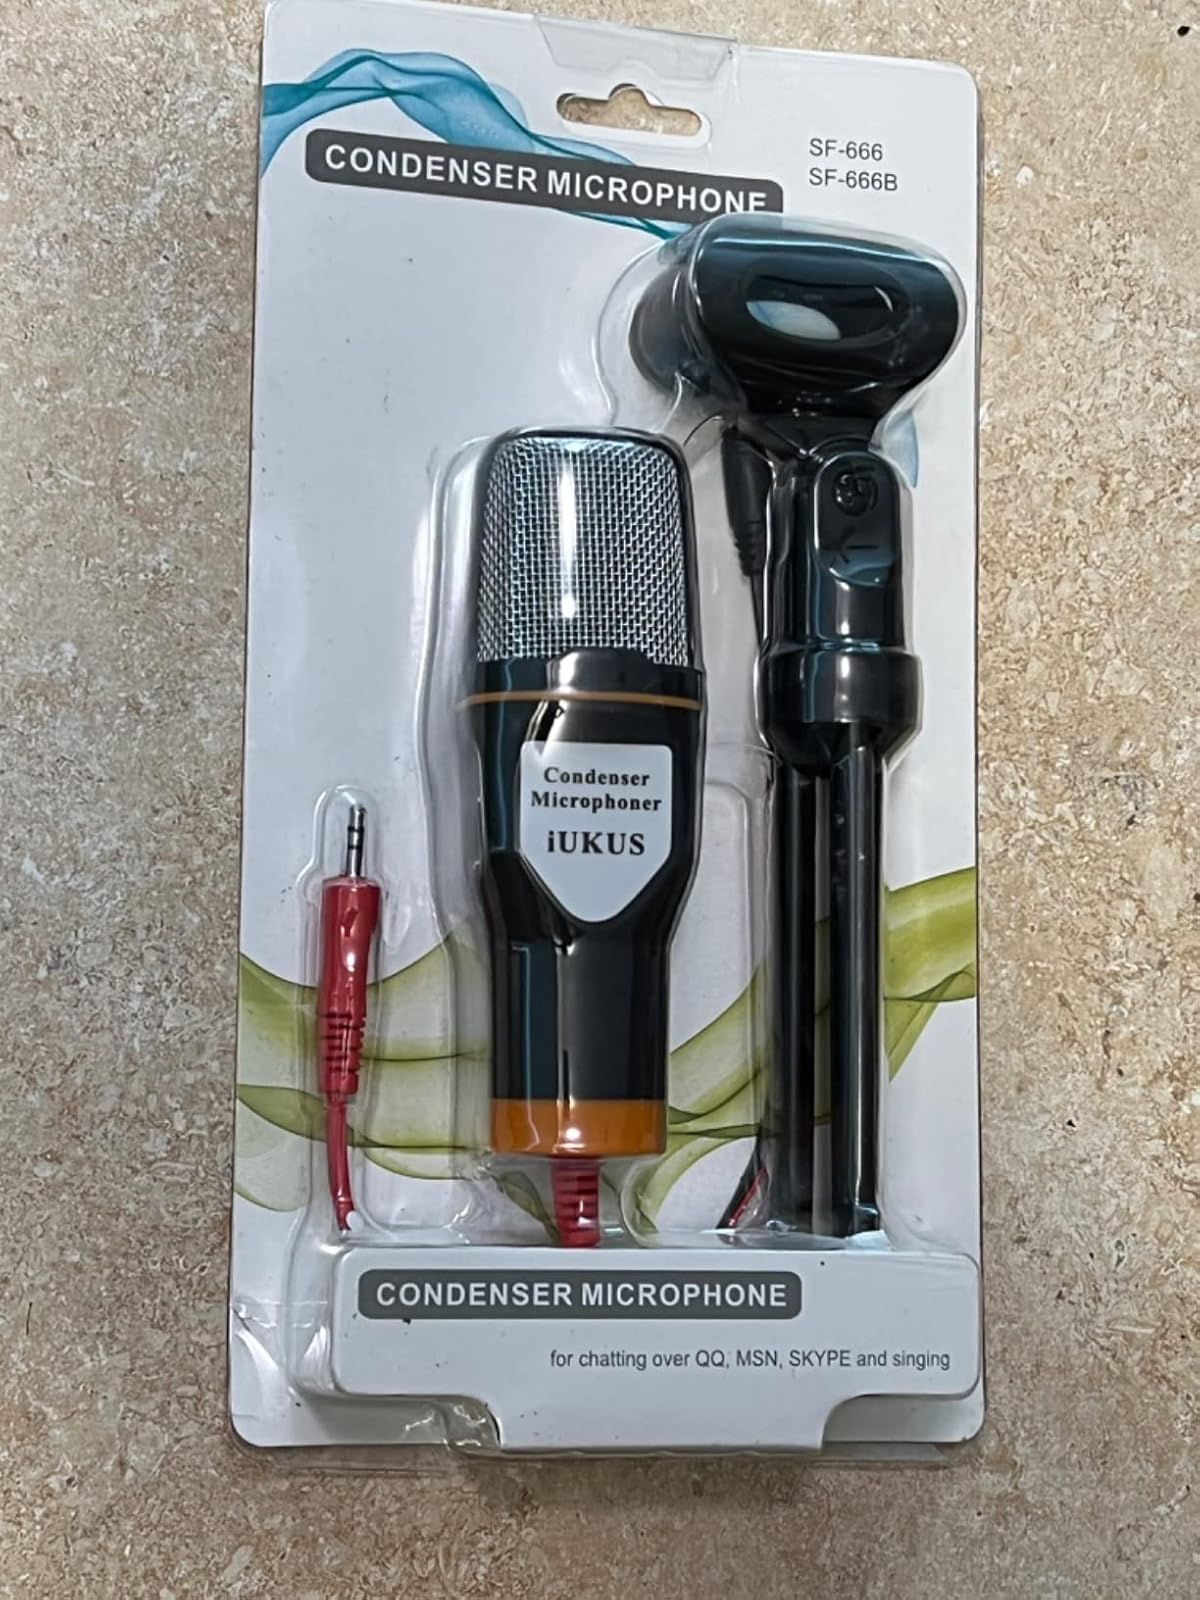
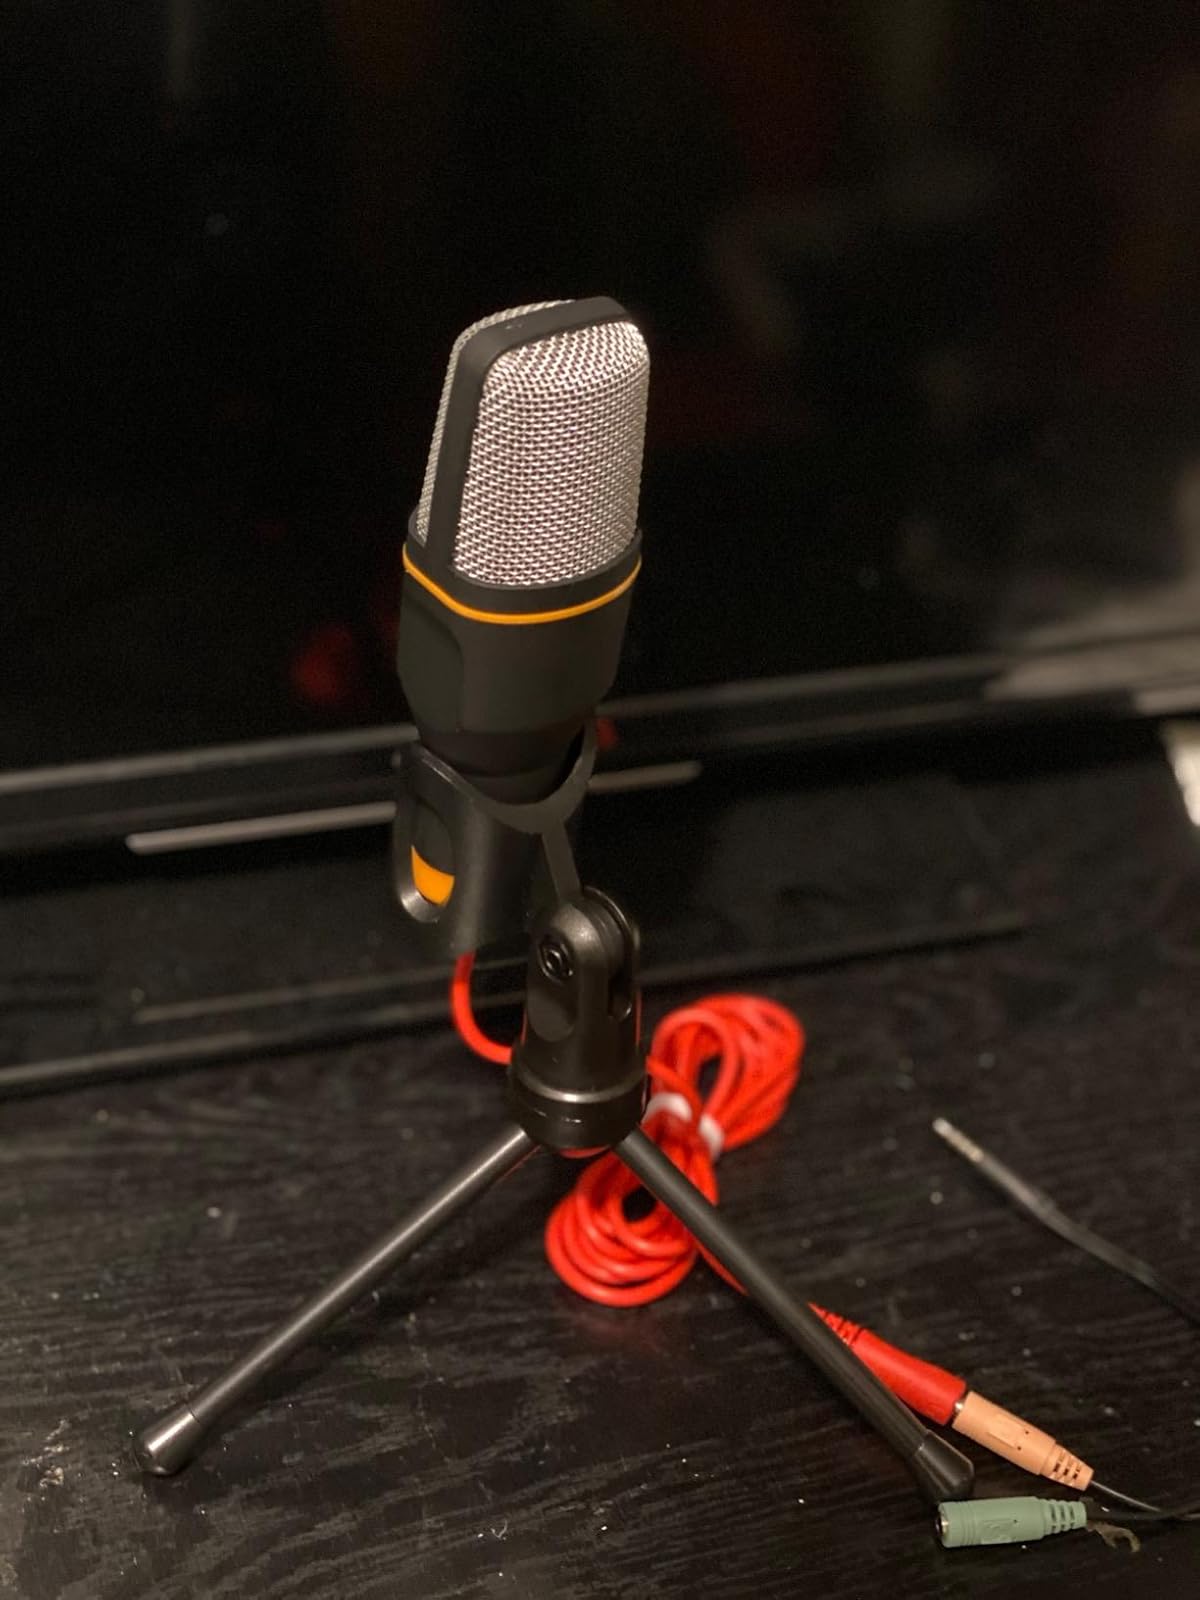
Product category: microphone
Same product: yes